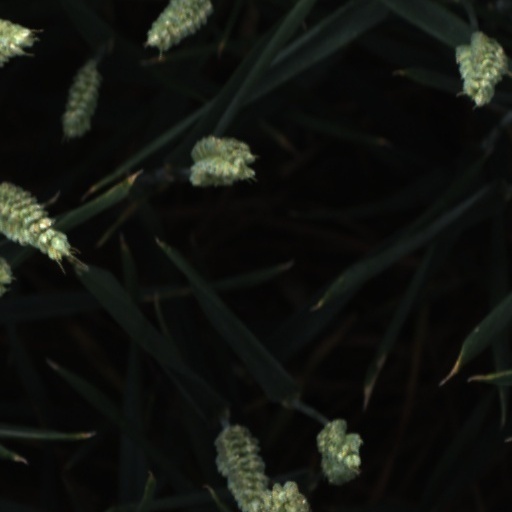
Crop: wheat